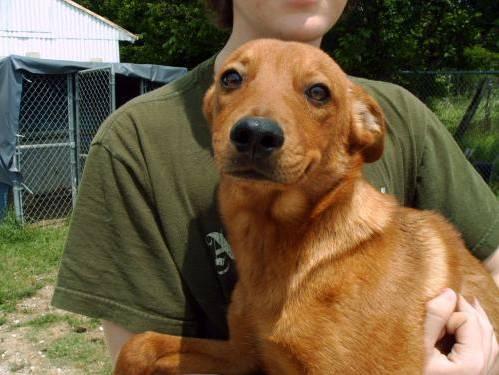
dog